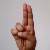
The image shows a hand gesture representing the letter 'U' in Indian Sign Language.